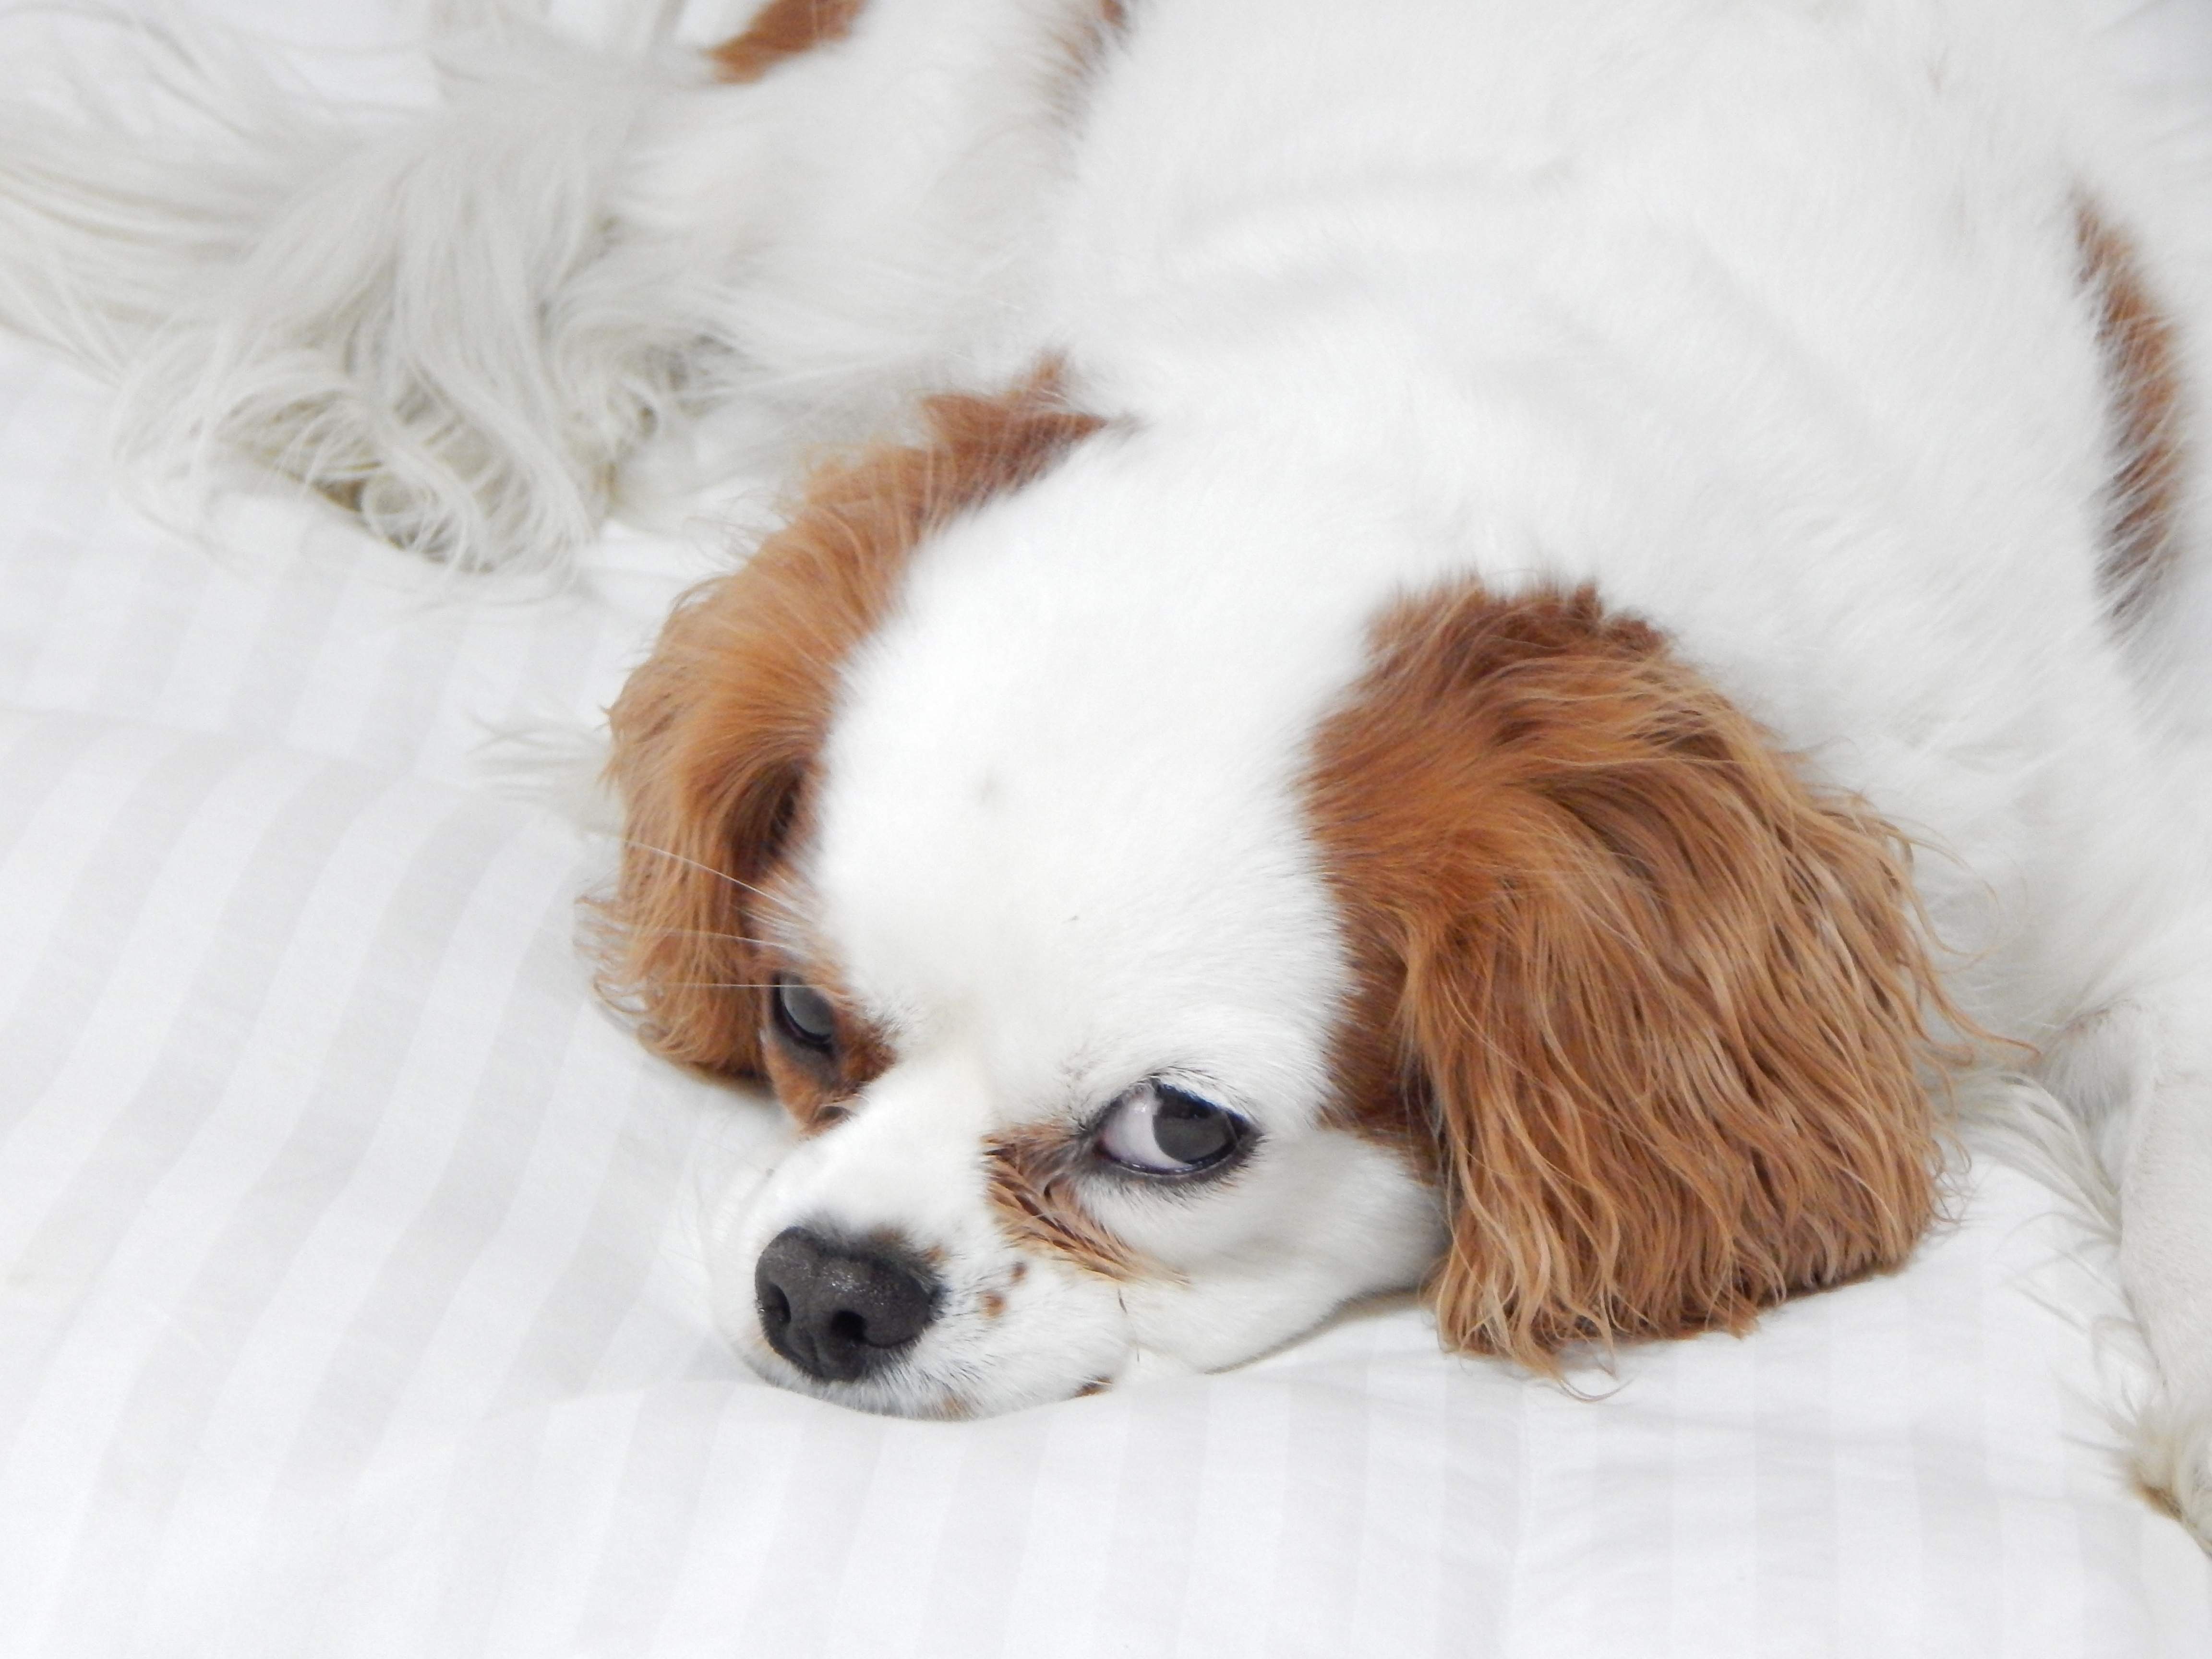
puppy, dog, animal, cute, canine, pet, mammal, friend, spaniel, close up, face, furry, vertebrate, domestic, adorable, dog breed, breed, pup, doggy, companion, purebred, cavalier king charles spaniel, king charles spaniel, dog like mammal, kooikerhondje, cavachon, welsh springer spaniel, phalene